Beckley Club Estates

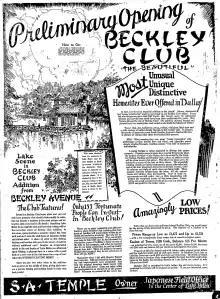
Advertisements for the Beckley Club Estates neighborhood.

Beckley Club Estates is a neighborhood in the Oak Cliff area of Dallas, Texas. The area is composed of bungalow style houses built in the 1920s and 1950s along winding, hilly streets in Central Oak Cliff. The area's boundaries consist of North Shore to the north, Beckley to the west, Arizona Ave. to the East and Iowa Ave. to the south. The area is one of the quickest appreciating areas in the 75216 ZIP code.